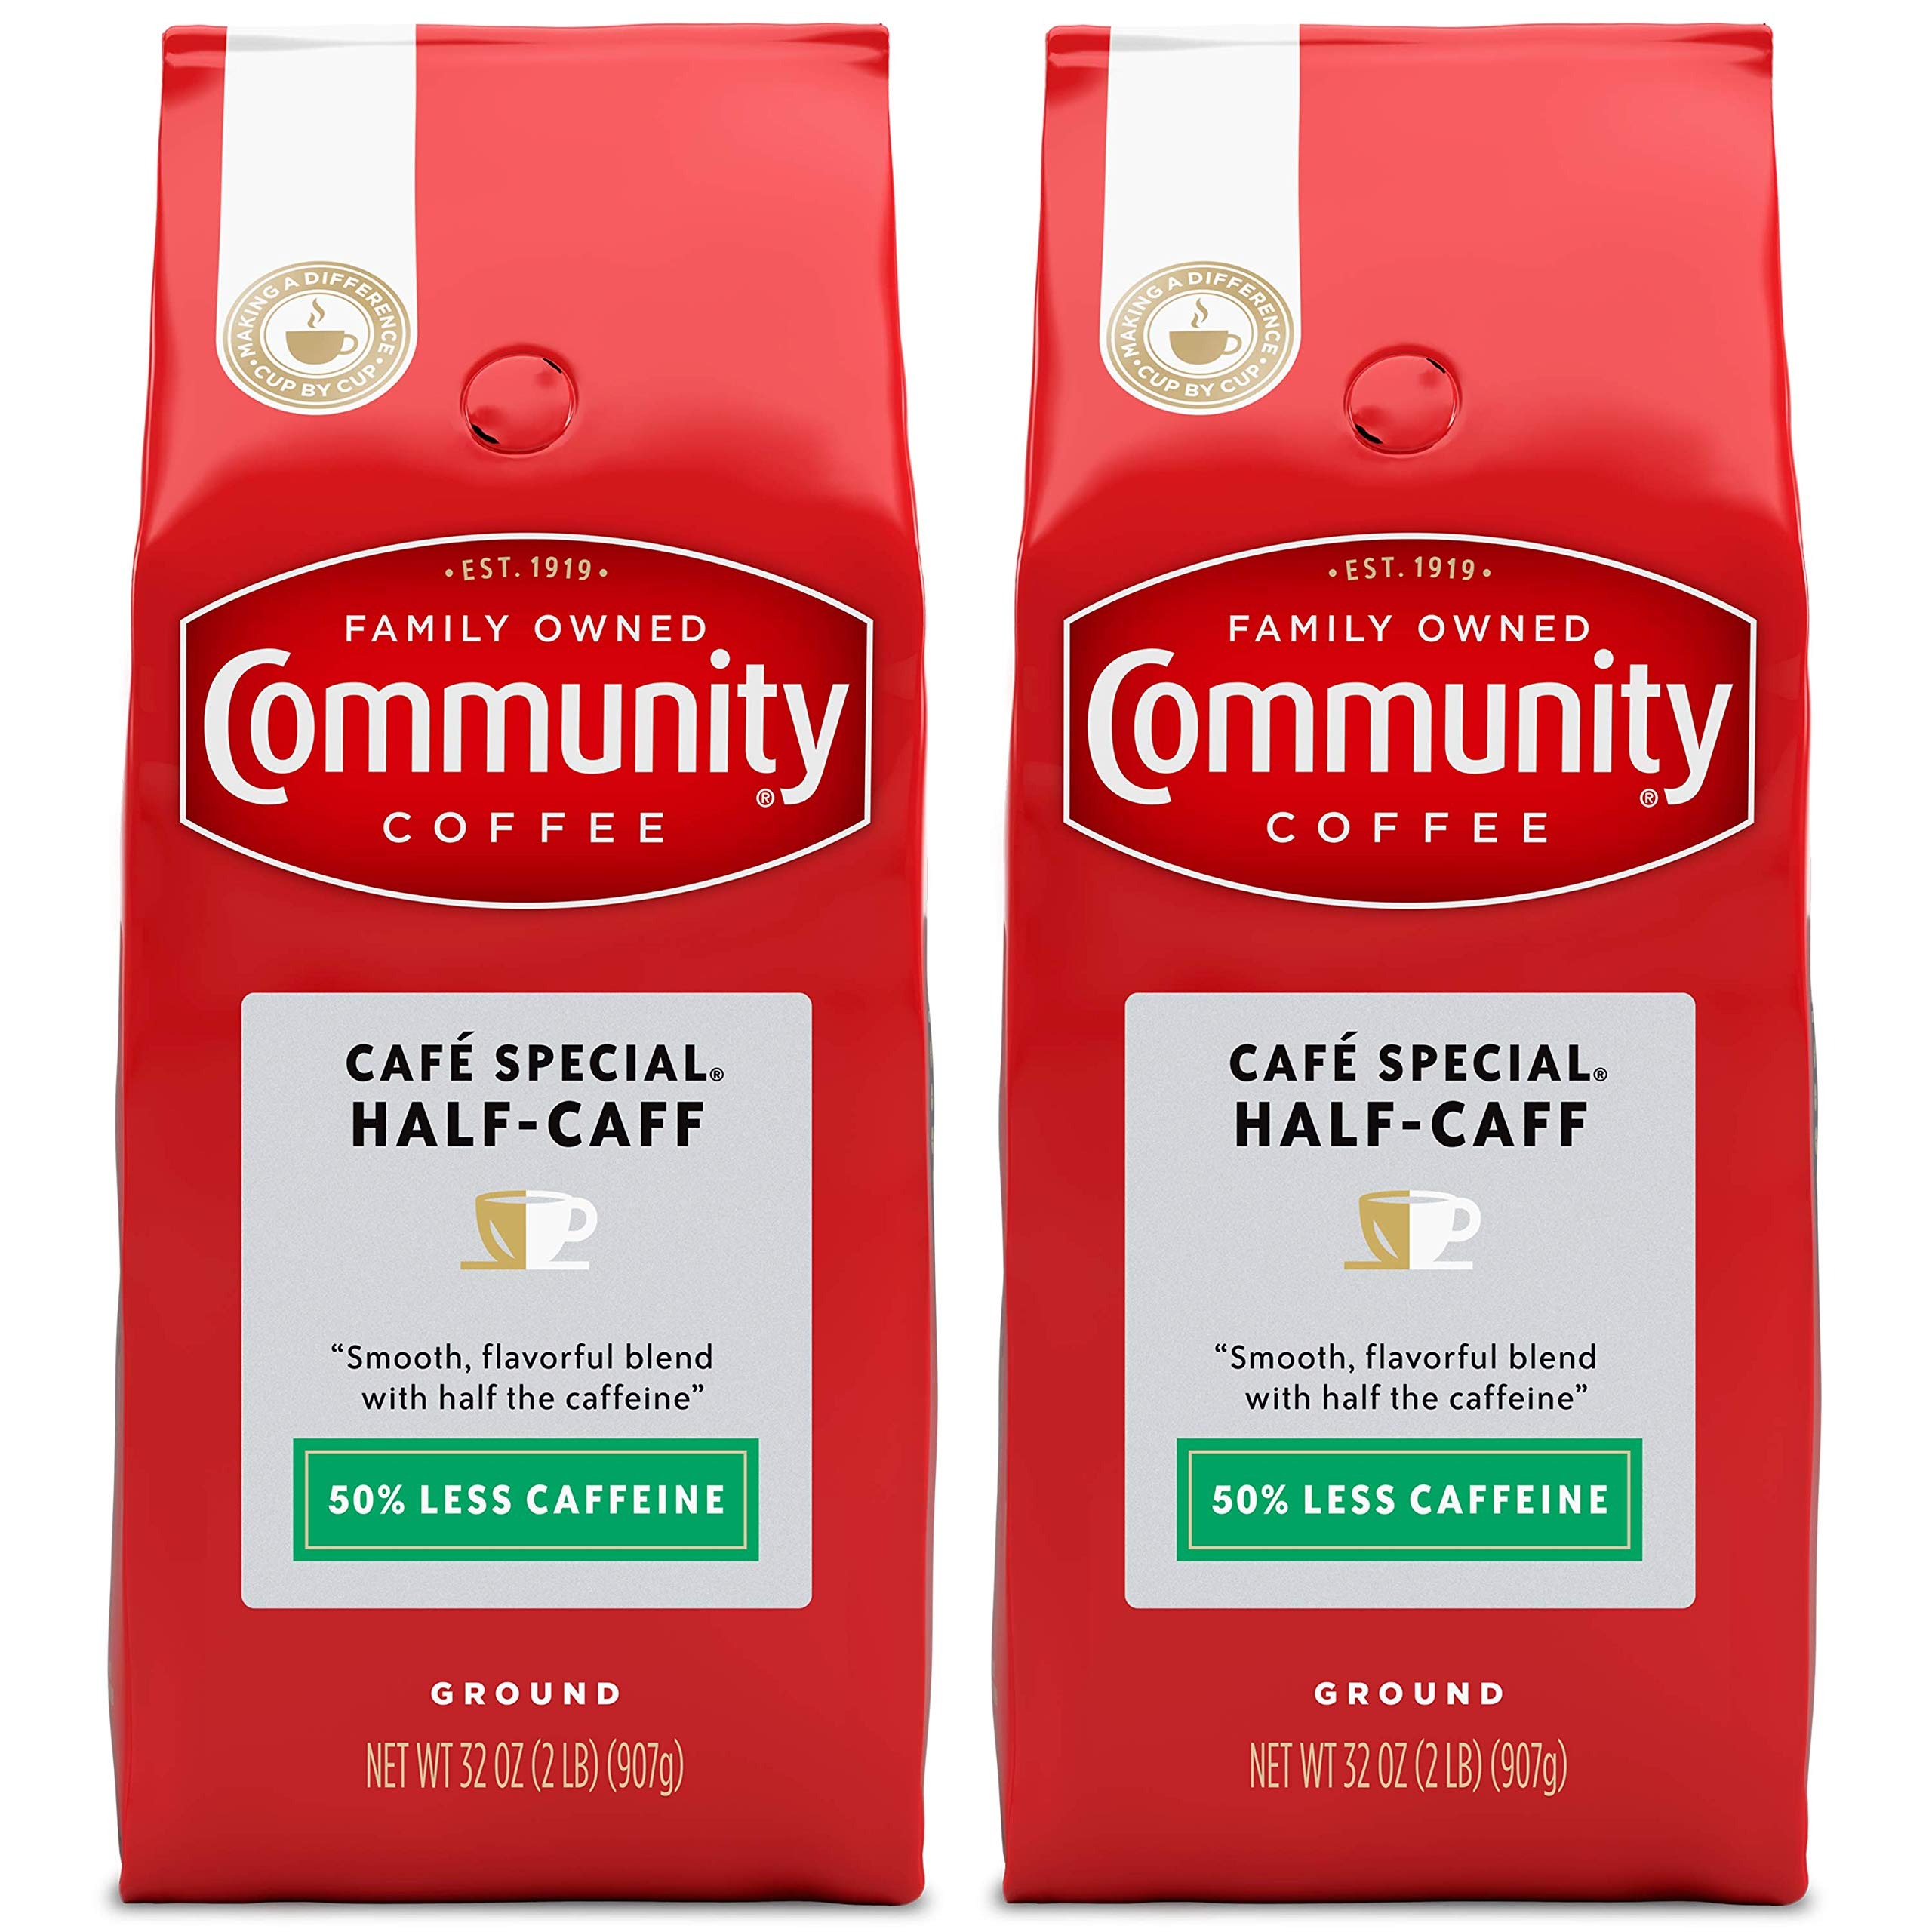
Item Name: Community Coffee Café Special Half-Caff Ground Coffee, Medium Dark Roast, 32 Ounce Bag (Pack of 2)
Bullet Point 1: Half The Caffeine: This smooth, full-flavored blend delivers everything you love about our great-tasting coffee with Half The Caffeine. This medium-dark roast features a full body and low-medium brightness
Bullet Point 2: Ground Beans: We take high quality 100% Arabica beans, roast and grind them to perfection. Our ground coffee is constantly watched, brewed and tasted by our experts for rich, flavorful coffee
Bullet Point 3: Community Is Everything: From using responsibly-sourced coffee beans to programs that support military service members, local schools and more, Community Coffee gives back to our partners and local communities in every way we can
Bullet Point 4: How You Like It: Ground to perfection to brew as drip coffee, pour over or use in your French press. Plenty of options for every taste including hot, iced or cold brew coffee
Bullet Point 5: Quality Assured: All of our coffee beans go through a rigorous scoring system for body, balance, flavor and aroma. Only then can they be considered fit to bear the Community Coffee name
Value: 64.0
Unit: Ounce

Price: 32.98